Claire Keegan

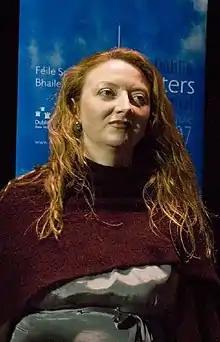
Keegan at the Dublin Writers Festival in 2007.

Claire Keegan (born 1968) is an Irish writer known for her short stories, which have been published in "The New Yorker", "Best American Short Stories", "Granta", and "The Paris Review". She is also known for her novellas, two of which have been adapted as films.